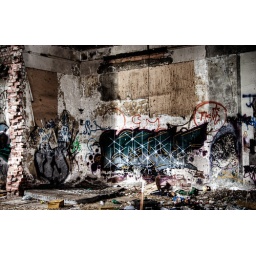
The bed in the bottom left is where a homeless person sleeps.